Martin Zounar

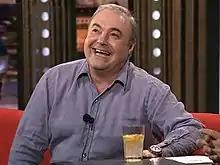
Martin Zounar in a 2017 TV show

Martin Zounar (born 26 May 1967) is a Czech actor and TV personality. He first gained national fame as the young soldier Tomáš in the TV series "Chlapci a chlapi". Some of his other roles include the films, "Pták Ohnivák", "Vesklák" and a number of TV shows such as "Přístav", "Velmi křehké vztahy", "Rodinná pouta" and "Ordinace v růžové zahradě 2". Martin Zounar is the son of accomplished Czech actor .